Laure Gaudreault

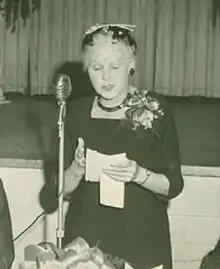
Laure Gaudreault speaking to the General Corporation of Catholic Teachers of the Province of Quebec (CIC) in 1959

Laure Gaudreault (October 25, 1889 – January 19, 1975) was a Canadian teacher, trade unionist, and journalist. She worked to improve working conditions and wages, and later, retirement rights, for rural women teachers.